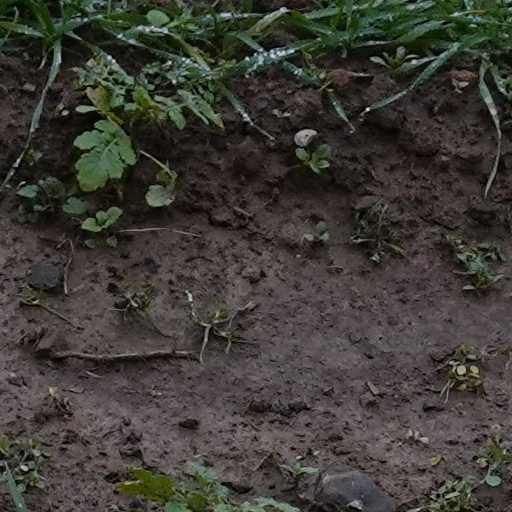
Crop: wheat